Tourism in Honduras

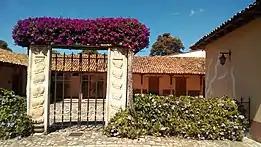
Archeological museum of Comayagua.

Honduras possesses an invaluable cultural heritage, a mix between Spanish, Indigenous, and African traditions. Both in music, arts, dance, and popular culture. One of the most famous characteristics of Honduras in the music and dance of the Gafrifunas in the Caribbean dance that has become a symbol of Honduran identity. Another cultural characteristic of Honduras are the Holy Week carpets, a tradition of Spanish heritage.